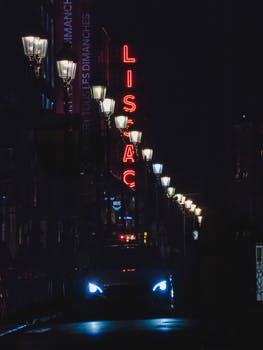
Label: No Watermark